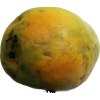
Label: papaya